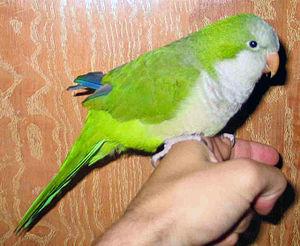
Quaker est le surnom donné aux membres de la Société religieuse des amis.